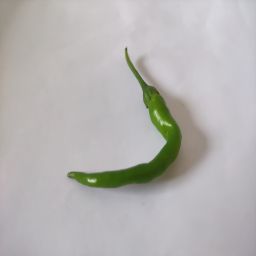
Crop: Chile Pepper
Quality: Unripe